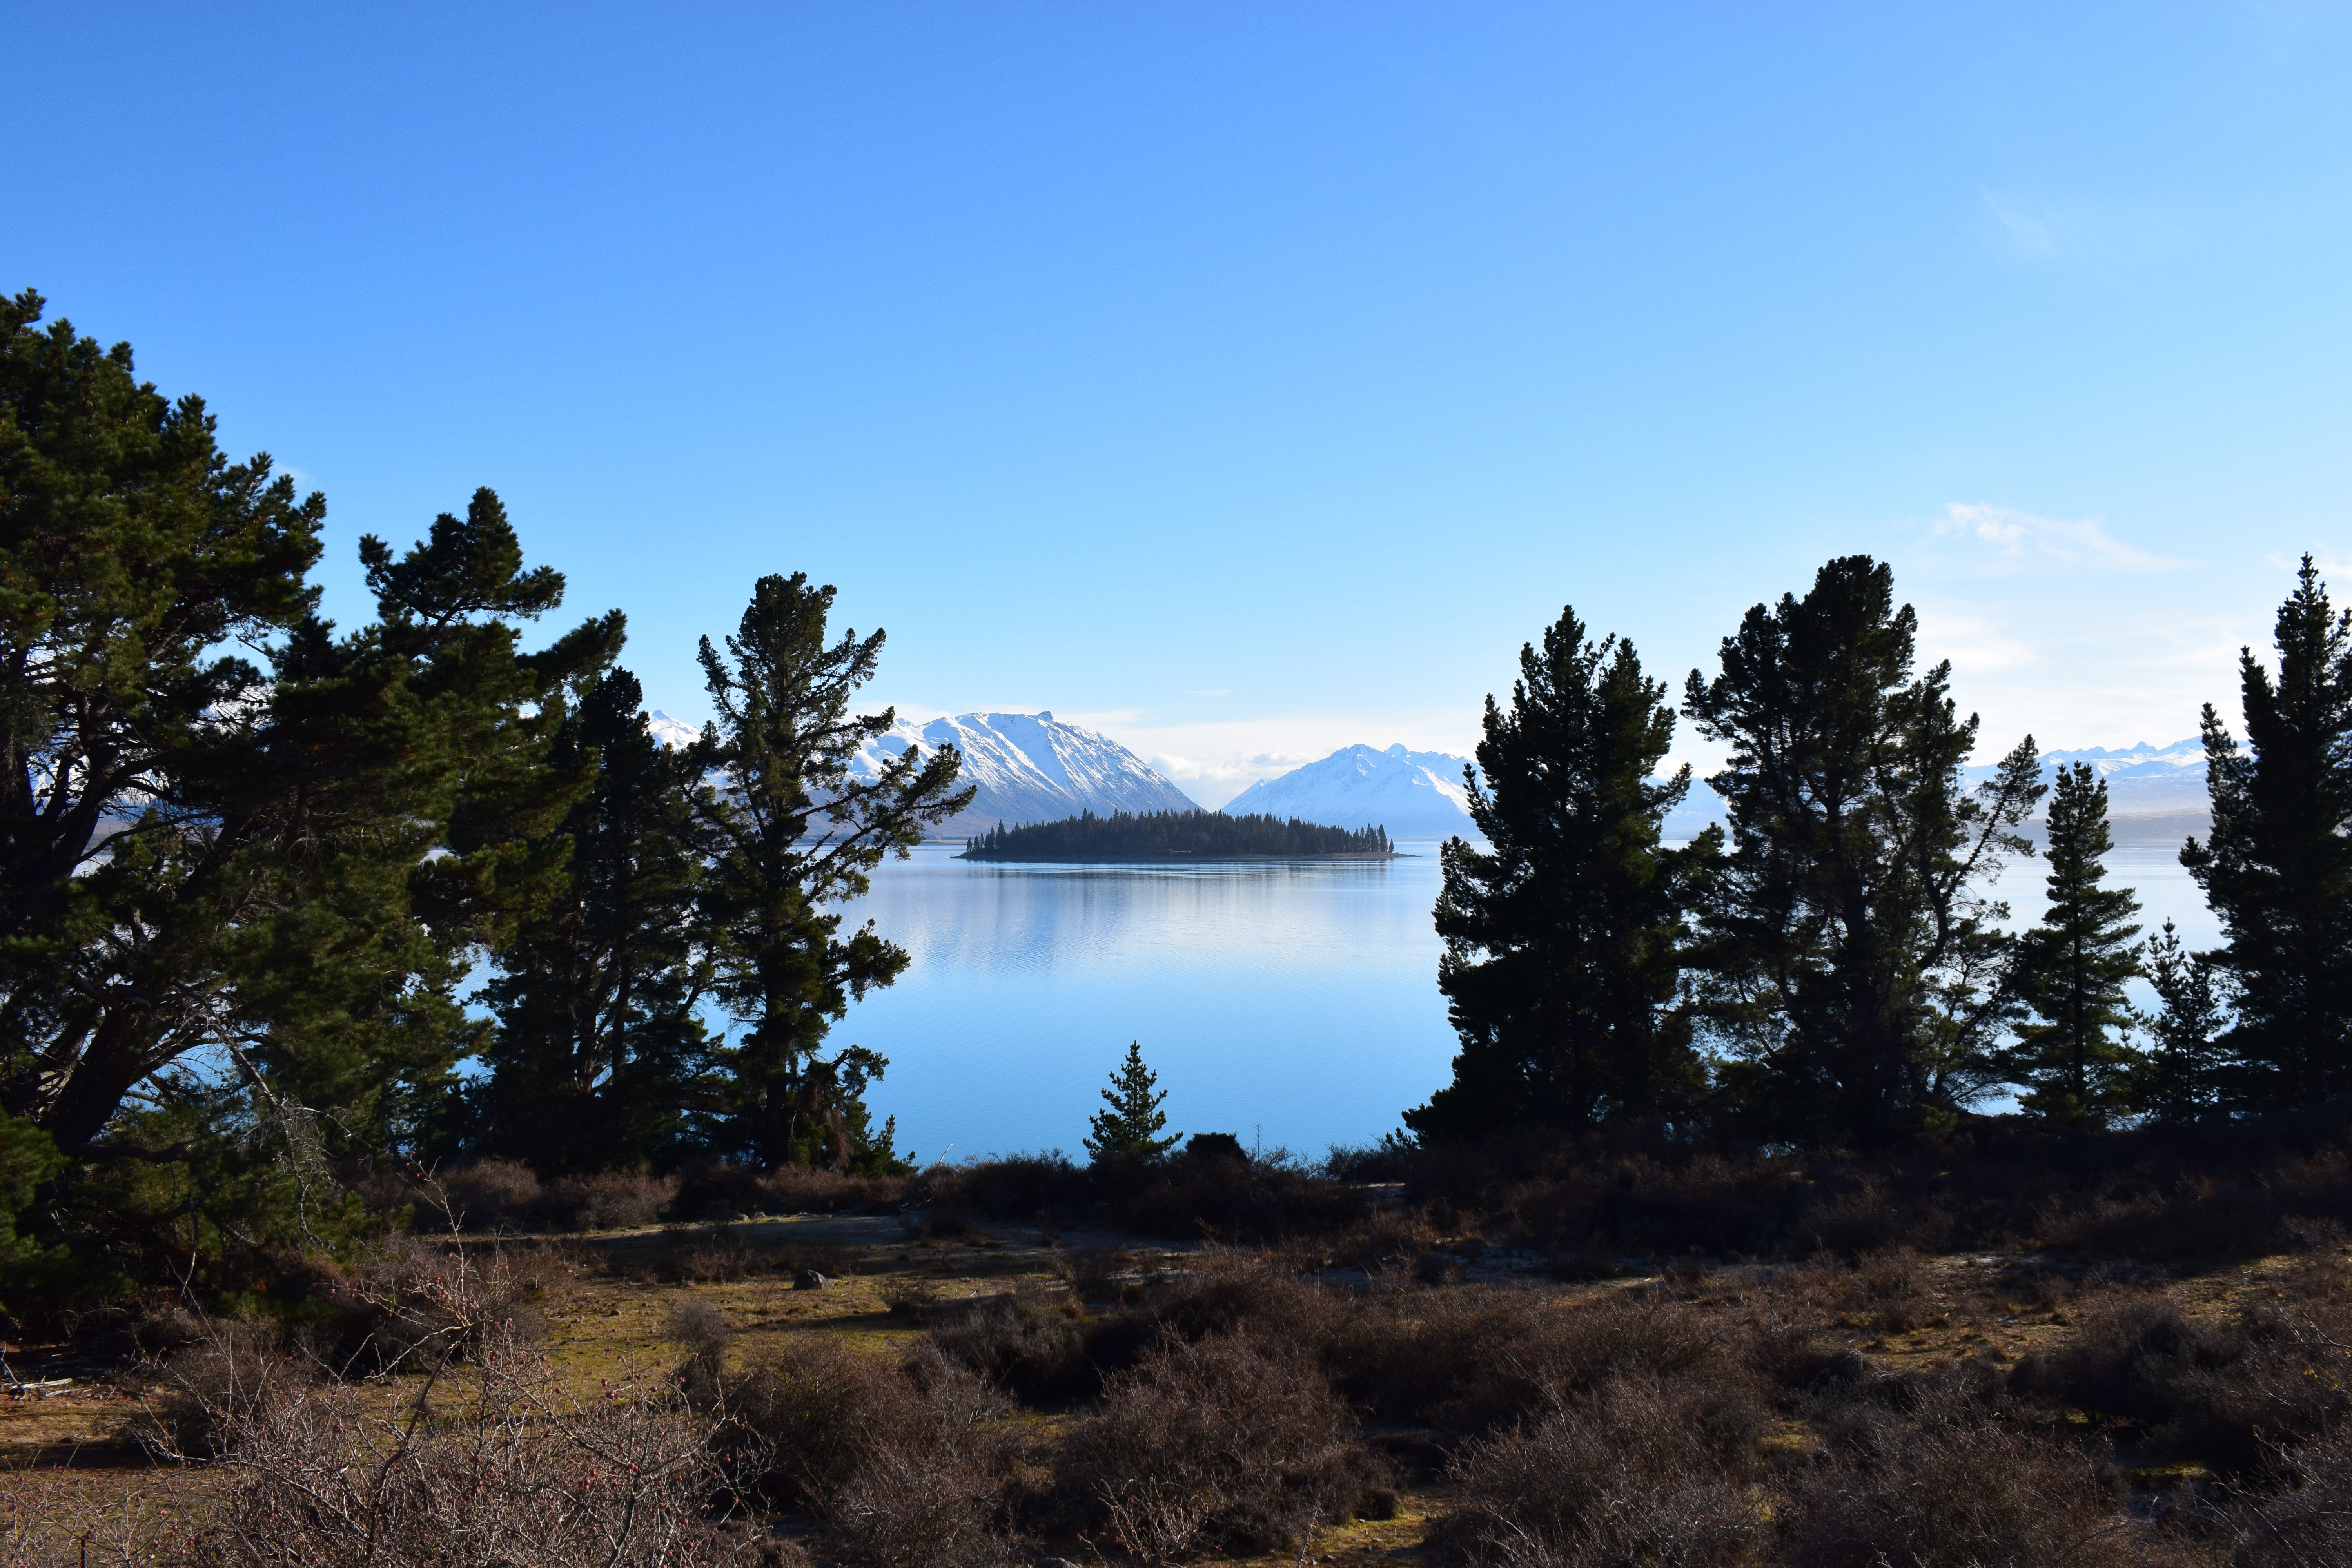
landscape, tree, nature, forest, wilderness, mountain, hill, lake, adventure, mountain range, reflection, ridge, mountainous landforms